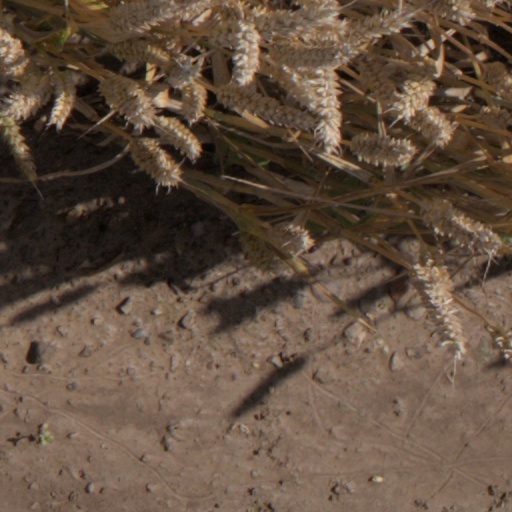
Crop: wheat